High-visibility clothing

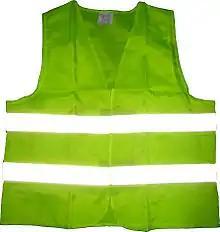
Fluorescent green safety vest. Retroreflective stripes are optimal for low-light conditions, but do not define the meaning of hi viz clothing.

High-visibility clothing, sometimes shortened to hi vis or hi viz, is any clothing worn that is highly luminescent in its natural matt property or a color that is easily discernible from any background. It is most commonly worn on the torso and arm area of the body. Health and safety regulations often require the use of high visibility clothing as it is a form of personal protective equipment. Many colors of high visibility vests are available, with yellow and orange being the most common examples. Colors other than yellow or orange may not provide adequate luminescence for conformity to standards such as ISO 20471.